Eucalyptus occidentalis

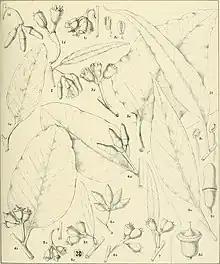
Eucalyptus occidentalis Endl. "Crit. Rev. Eucalyptus. Pl. 148." 1930-1933

Eucalyptus occidentalis, commonly known as the flat topped yate or the swamp yate, is a tree that is native to Western Australia. The Noongar names for the tree are Mo or Yundill.